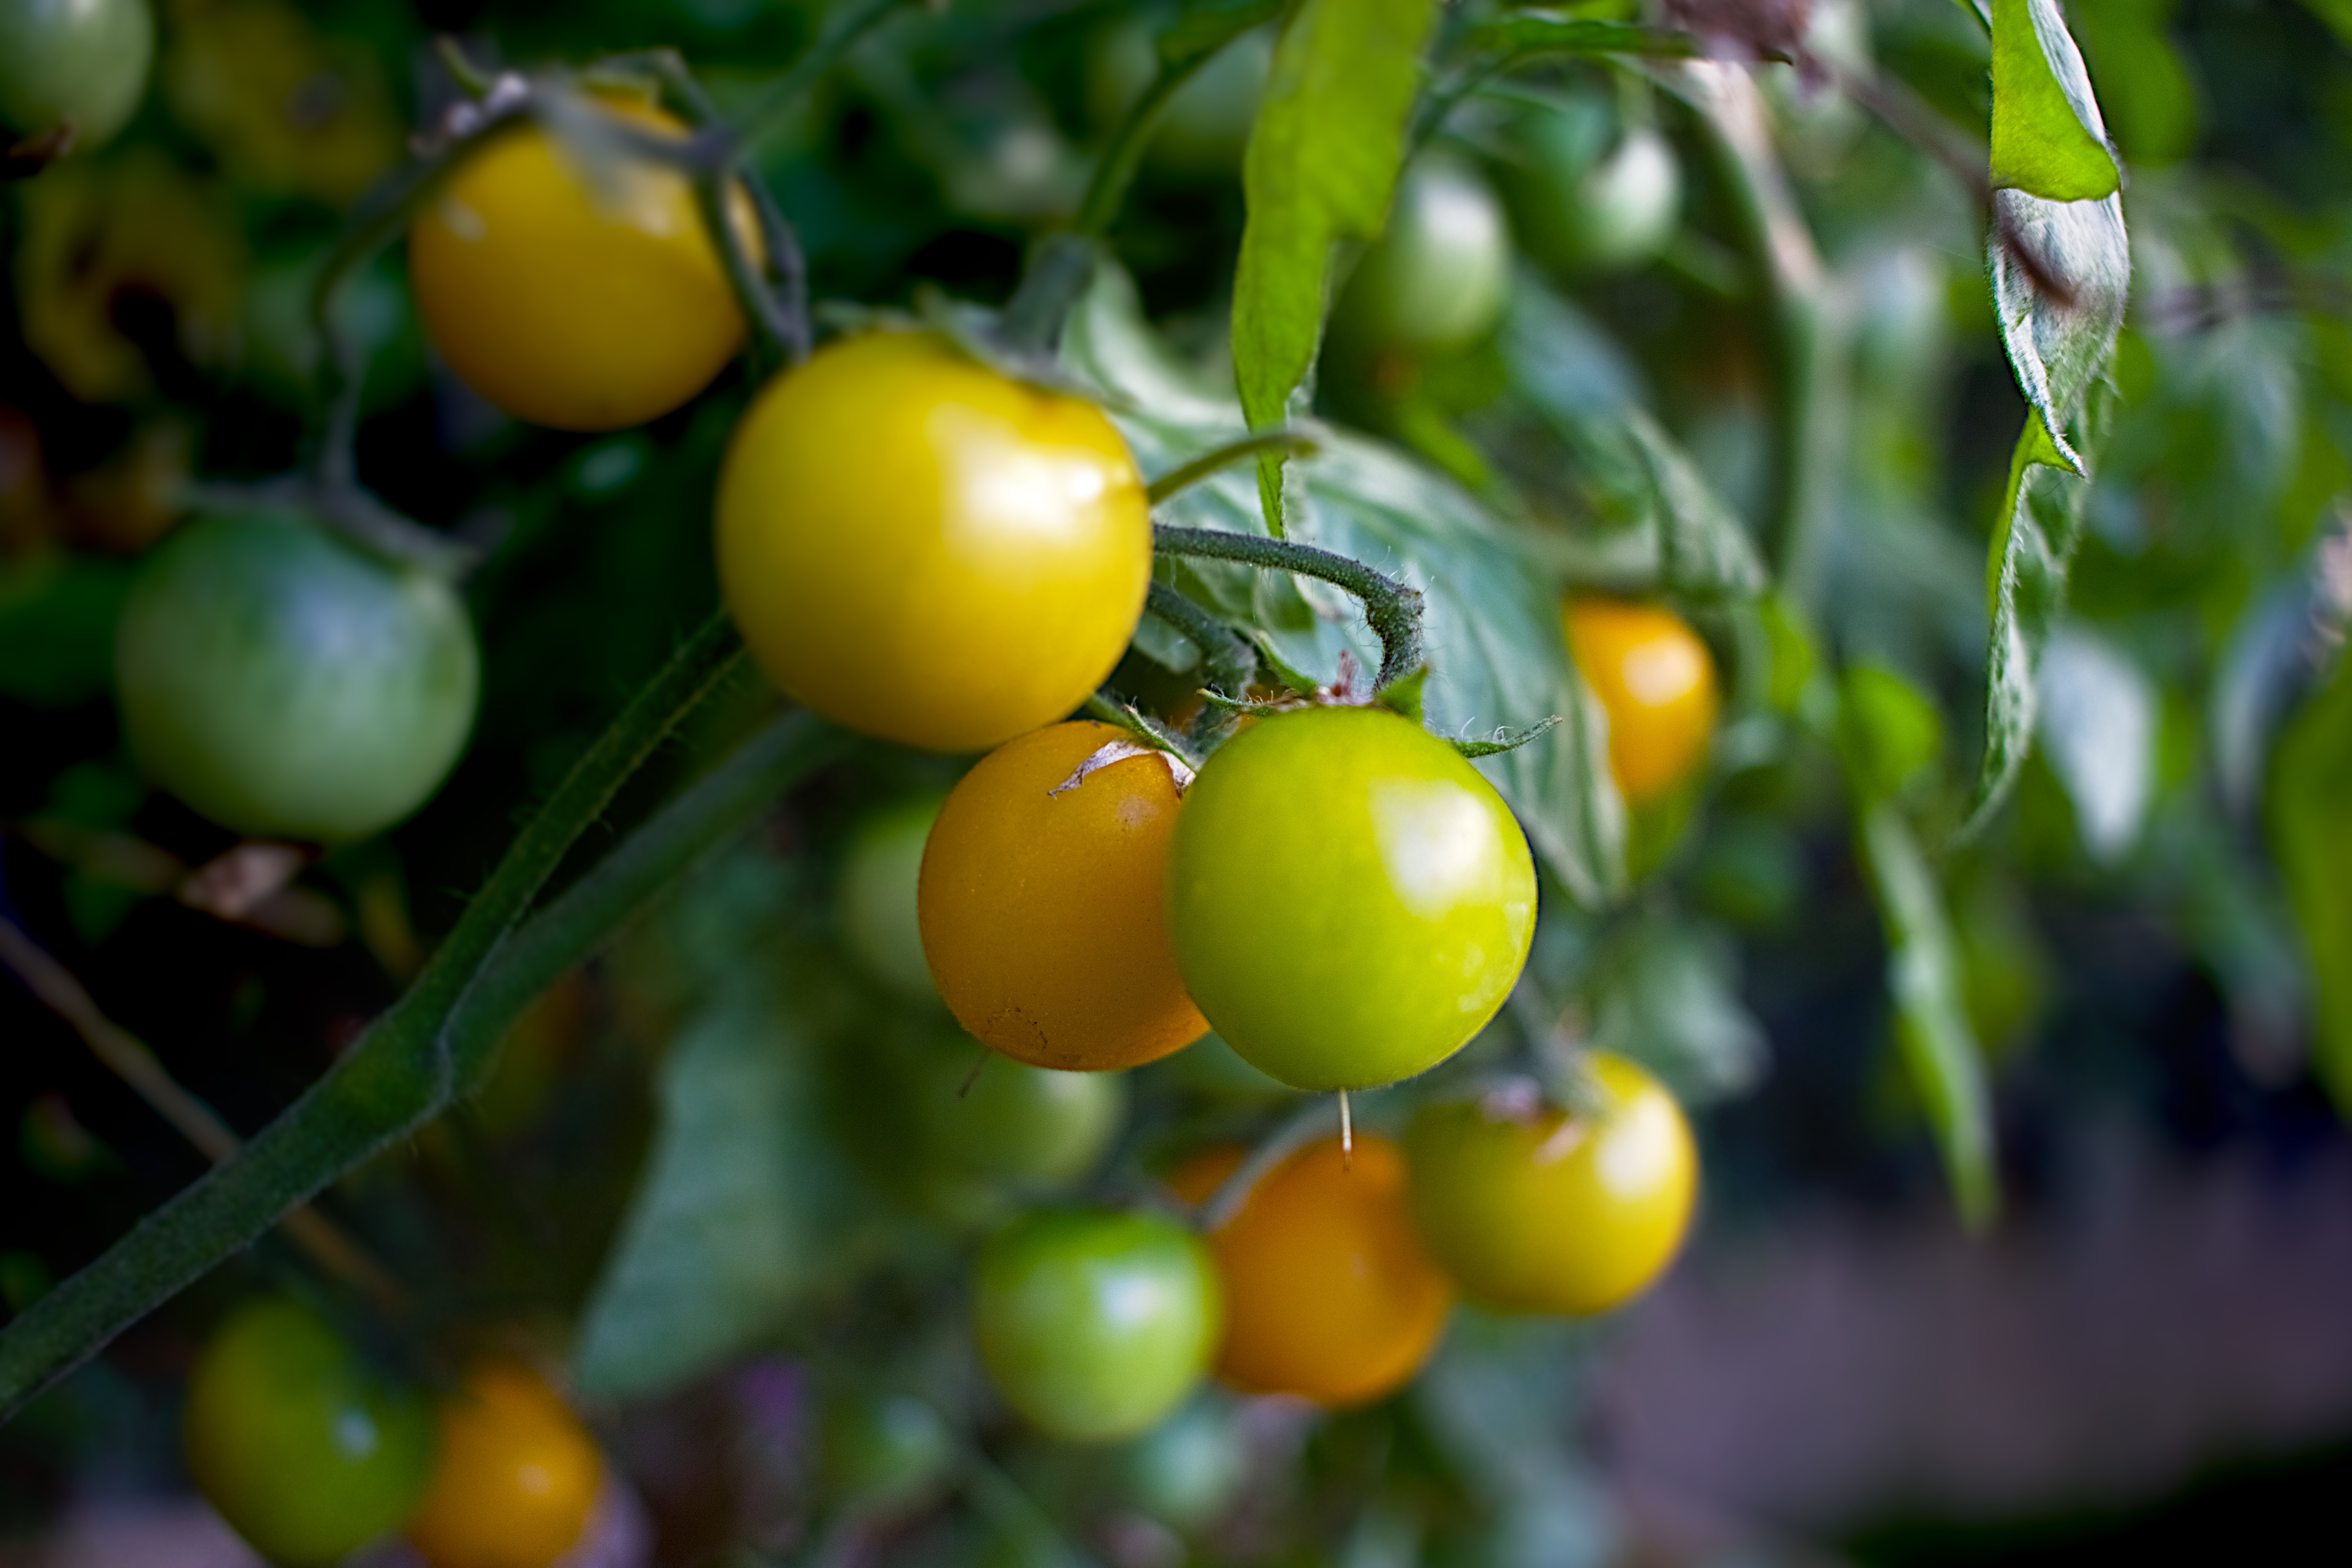
branch, plant, fruit, flower, food, green, produce, vegetable, yellow, flora, tomato, vegetables, vitamins, citrus, vegetable garden, flowering plant, acerola, malpighia, cherry tomato, land plant, potato and tomato genus